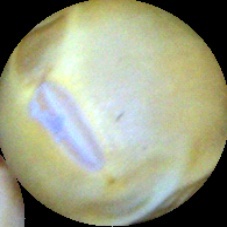
Label: Intact